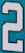
Number: 2